Hal Steinbrenner

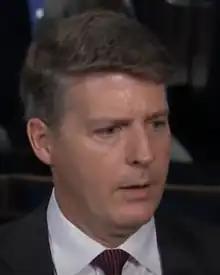
Steinbrenner in 2019

Harold Steinbrenner (born December 3, 1969) is an American businessman best known as the chairman and managing general partner of Yankee Global Enterprises, which owns the New York Yankees of Major League Baseball (MLB), minority shares of the American soccer club New York City Football Club of Major League Soccer (MLS), and Italian professional football club AC Milan of Serie A. He and his siblings inherited control of the team from their father, George Steinbrenner, who died in 2010.